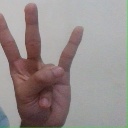
अक्षर: क्ष